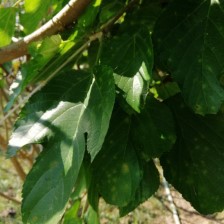
Variety: WhiteKing